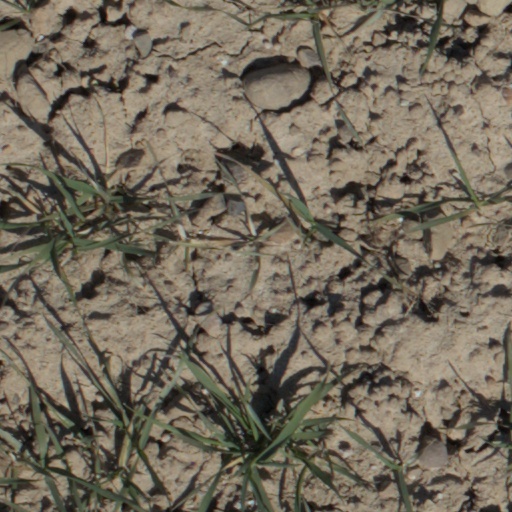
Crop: wheat